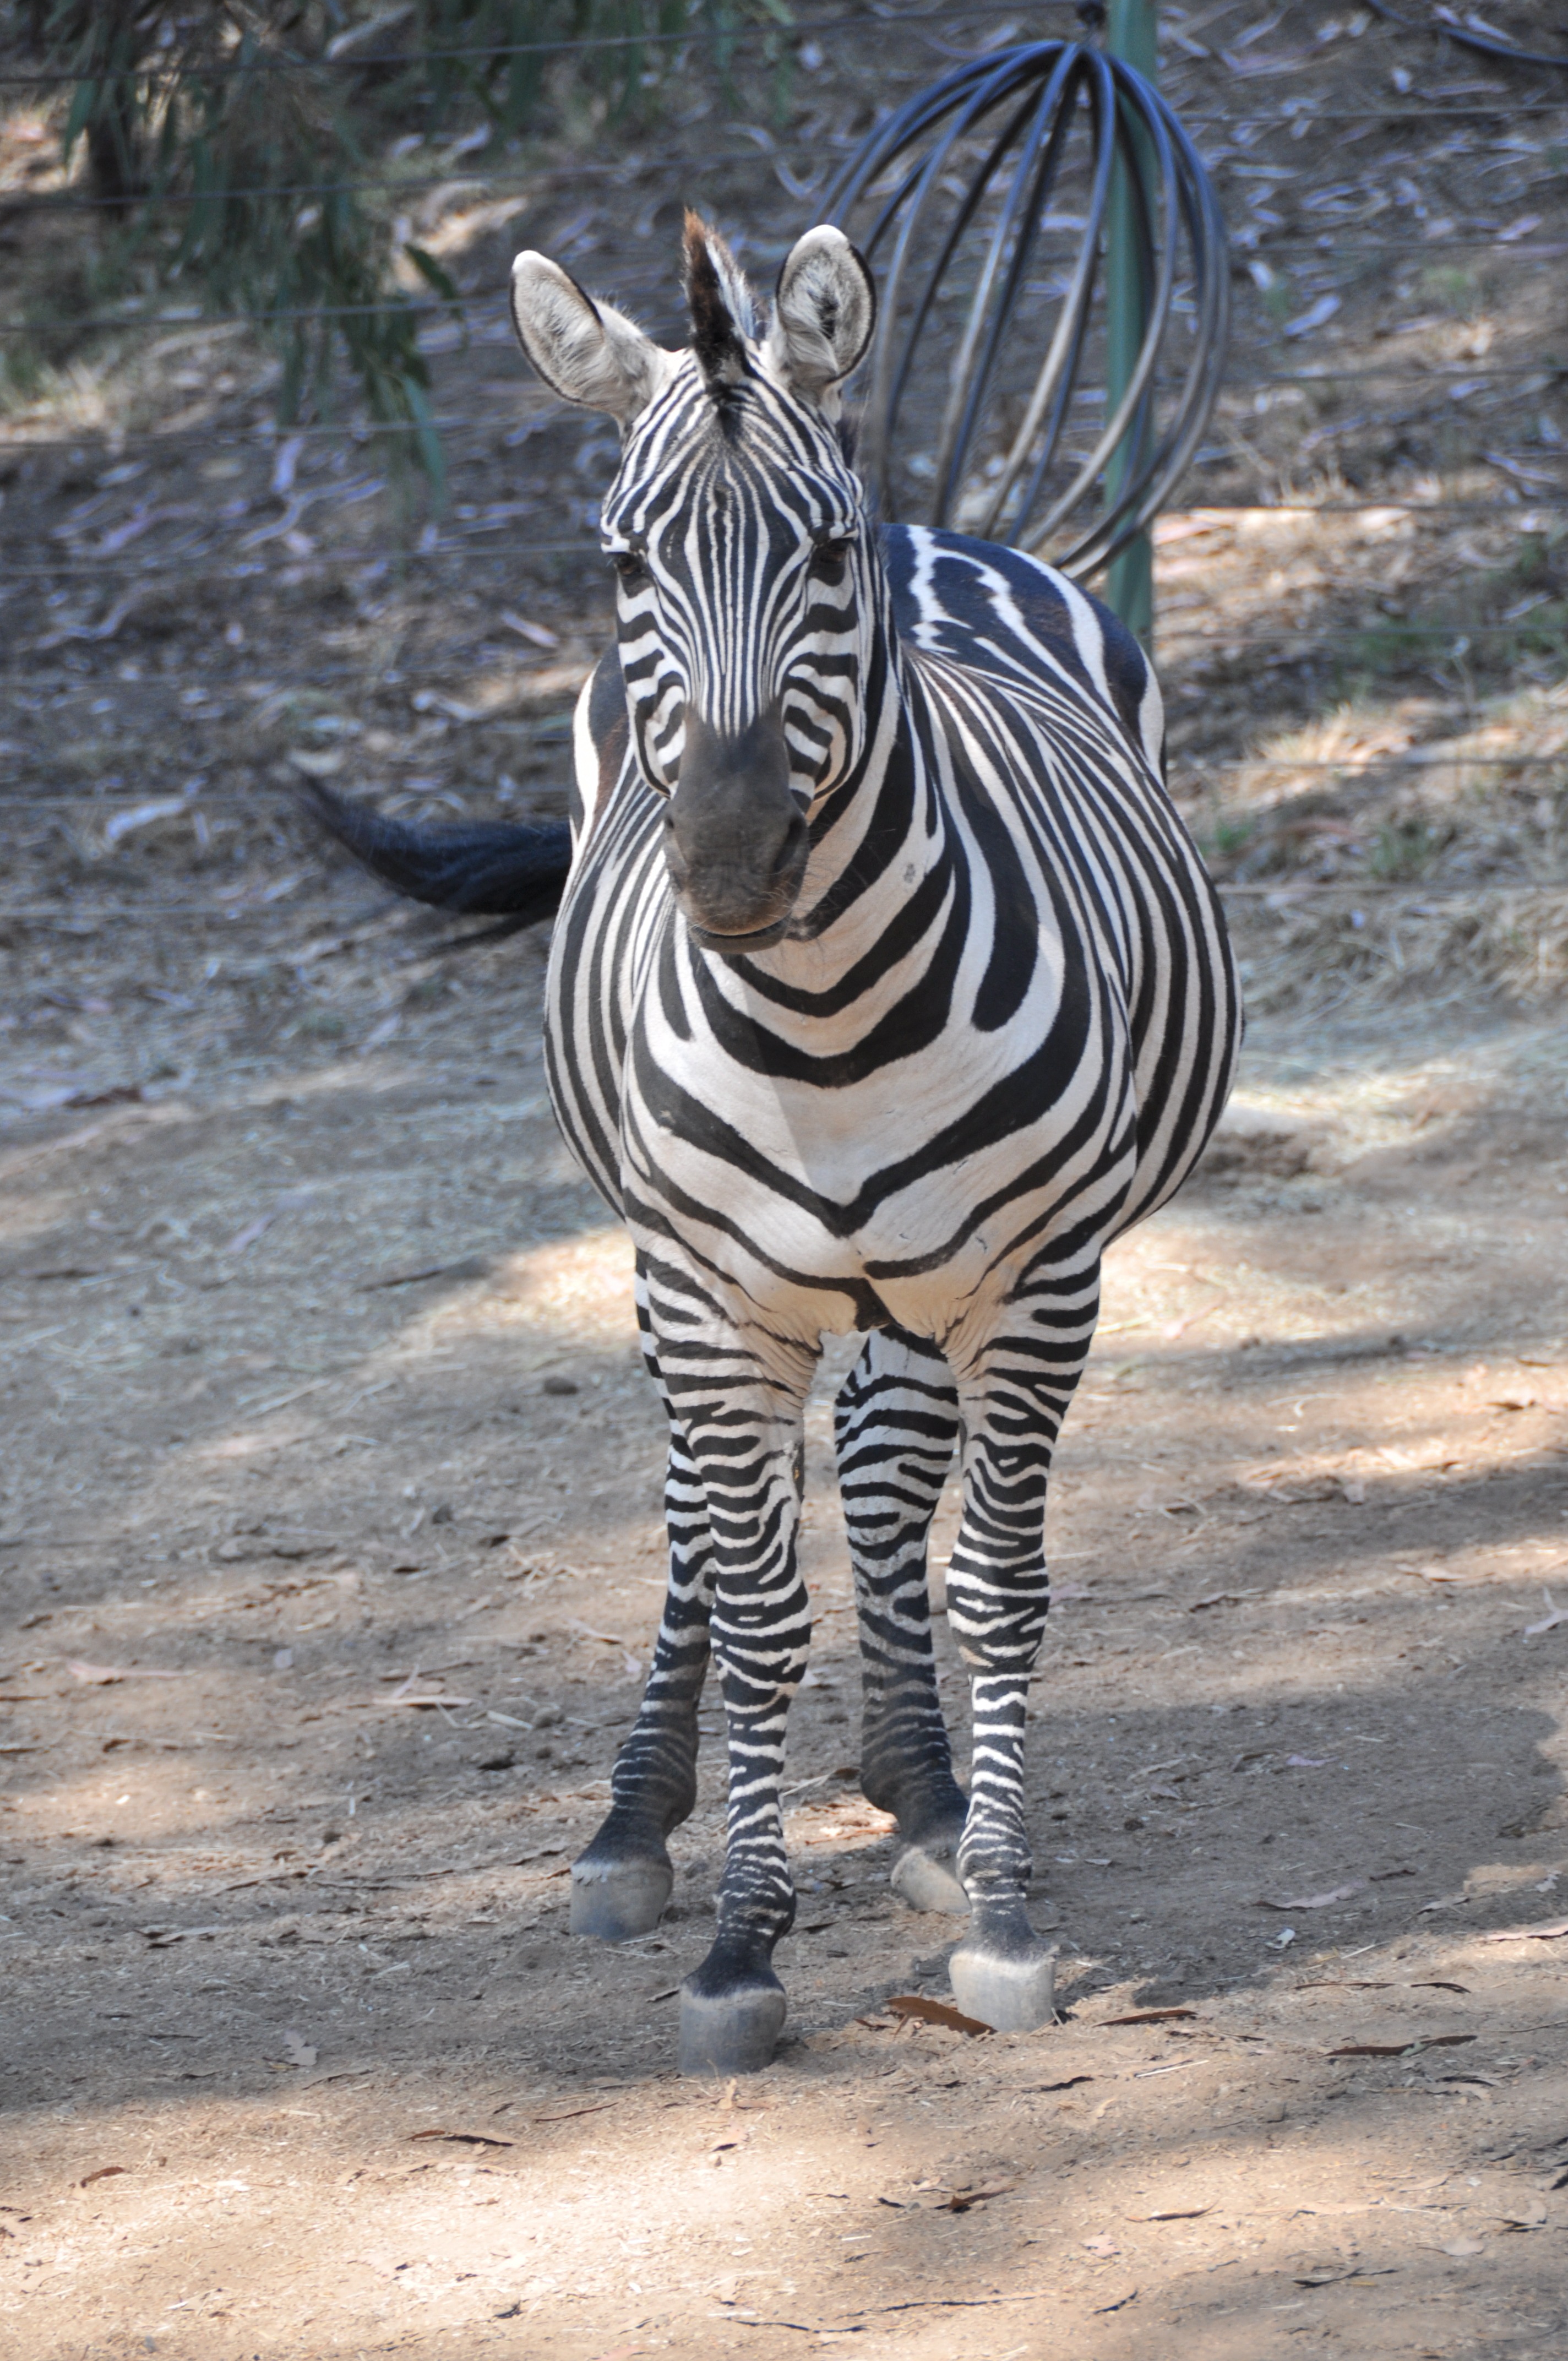
nature, animal, wildlife, zoo, mammal, fauna, black white, zebra, vertebrate, zebras, zebra stripes, horse like mammal